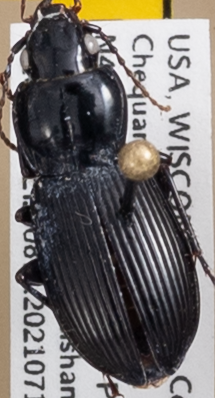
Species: Pterostichus novus
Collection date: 2021-07-13 04:00:00
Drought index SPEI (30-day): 0.136
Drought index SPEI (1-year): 0.132
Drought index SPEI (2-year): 1.45